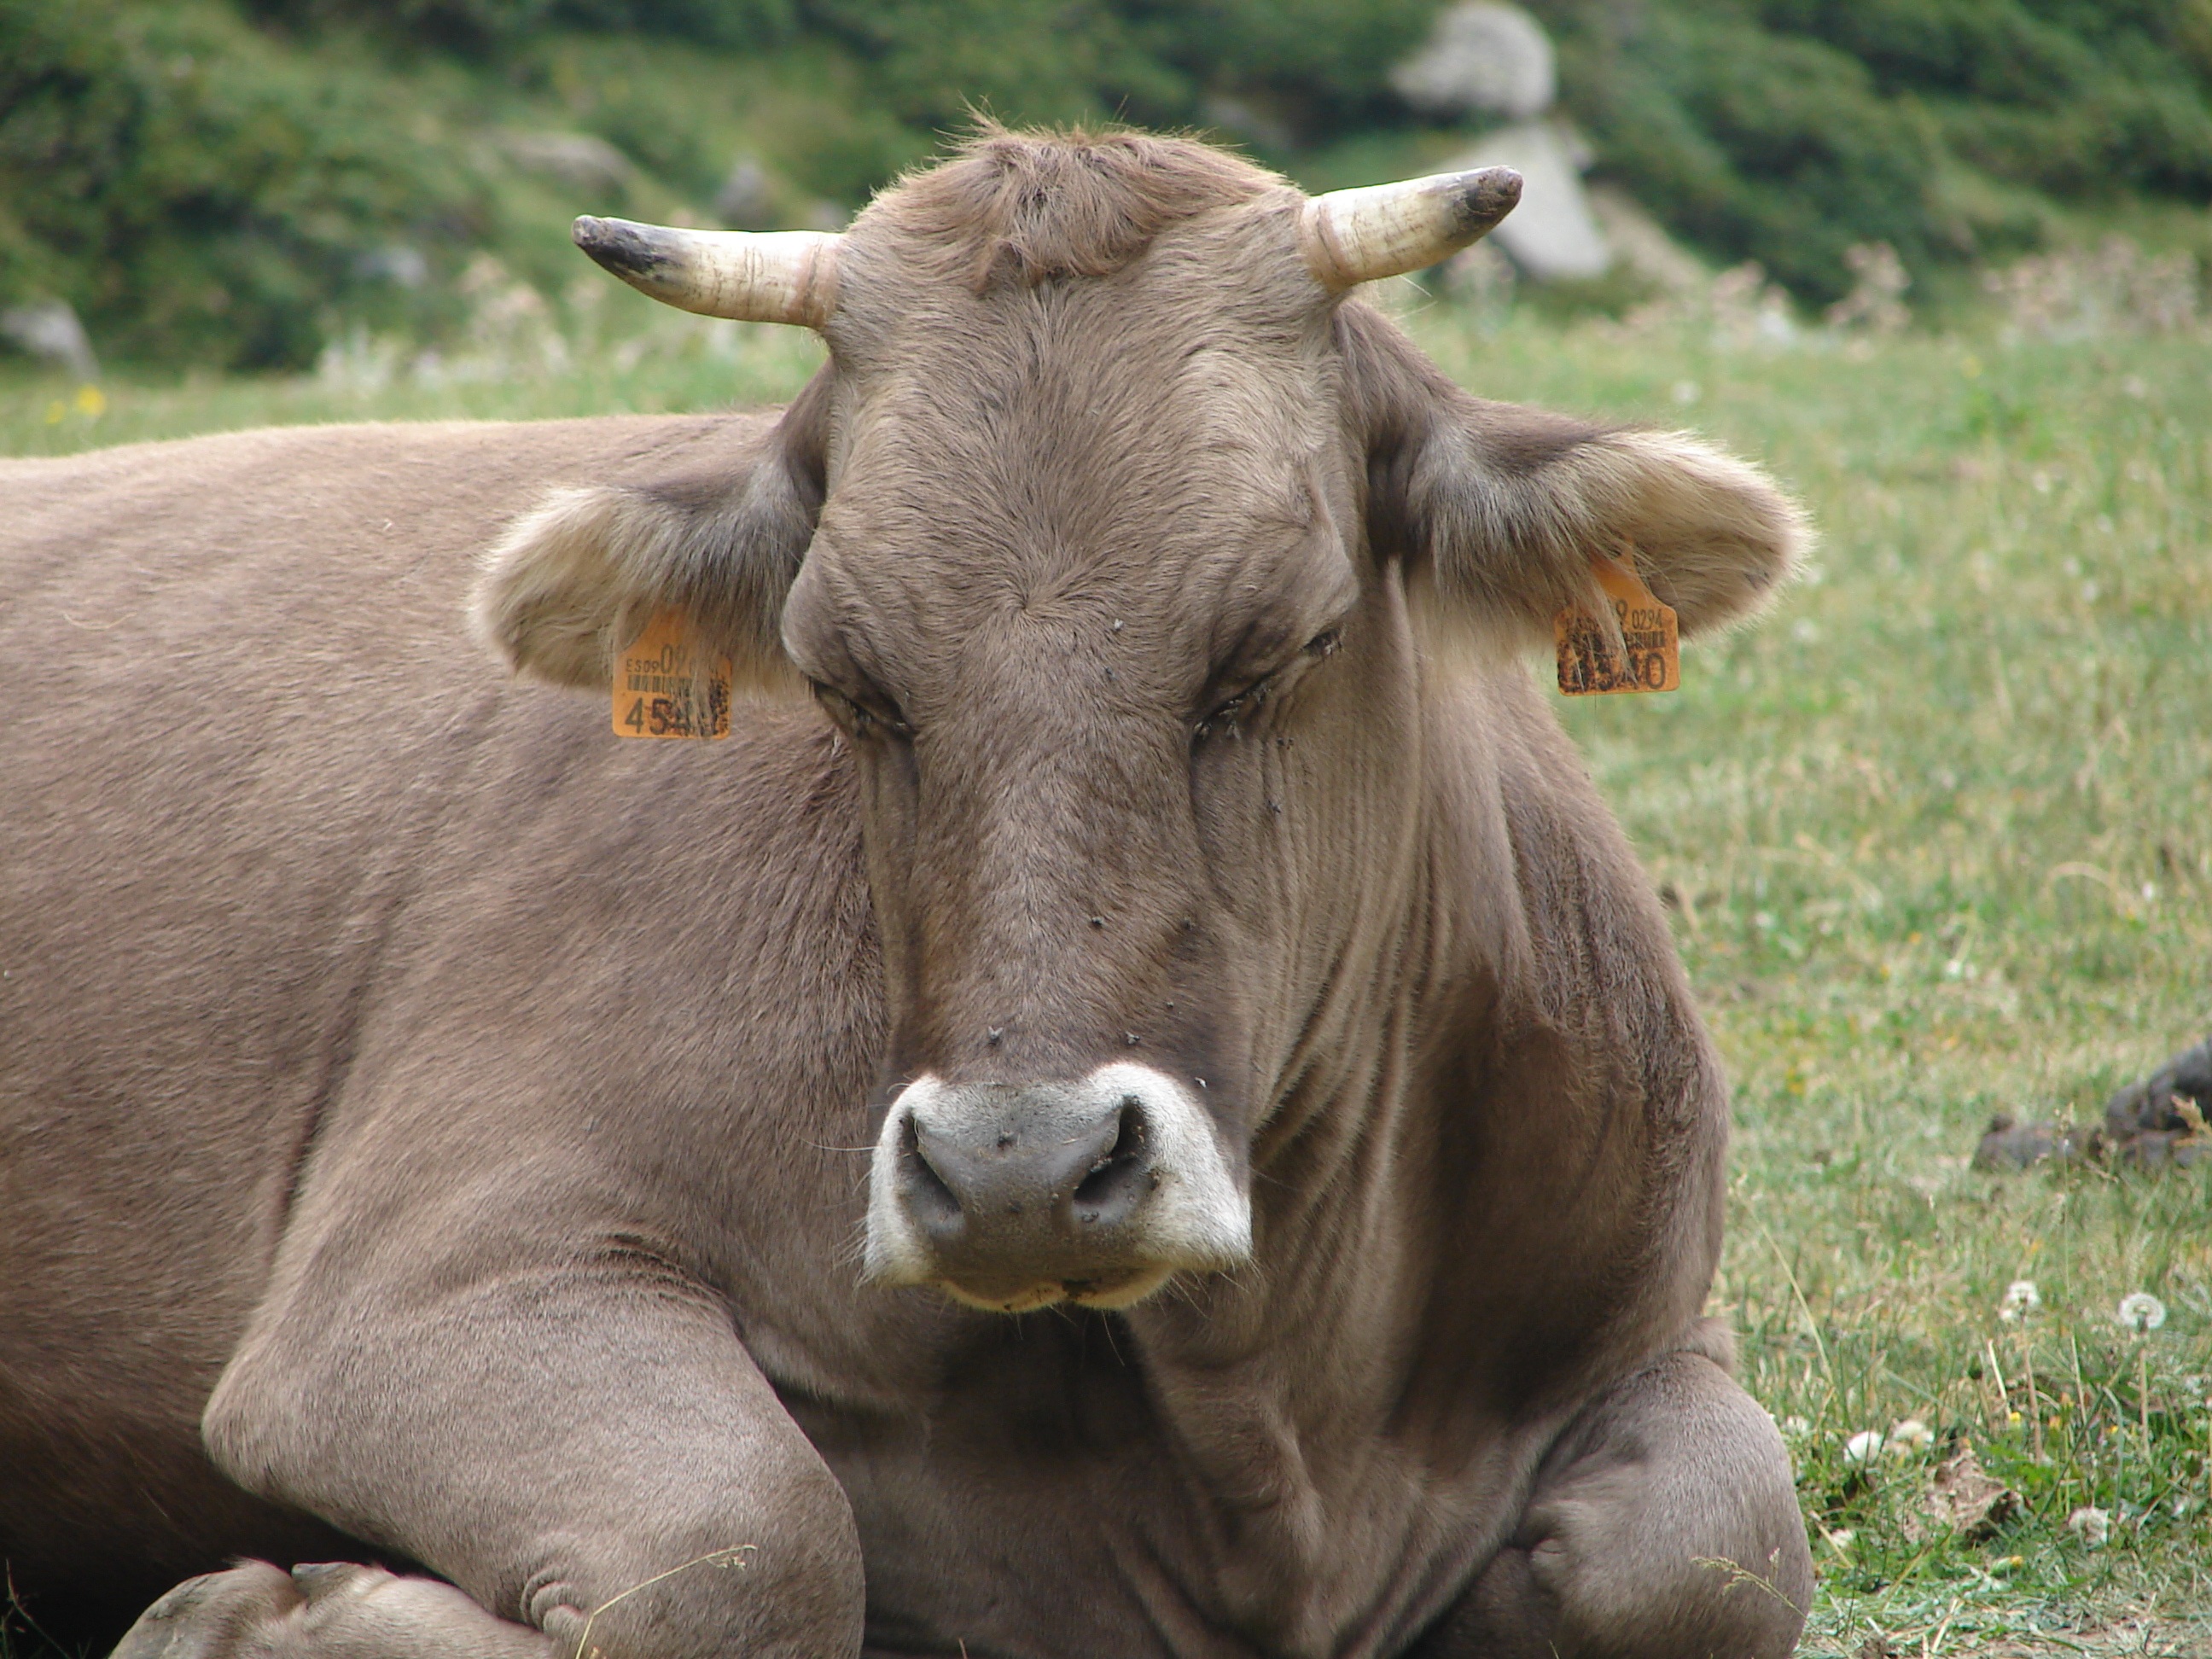
animal, wildlife, horn, cow, pasture, grazing, mammal, beef, fauna, bull, vertebrate, safari, ox, water buffalo, dairy cow, cattle like mammal